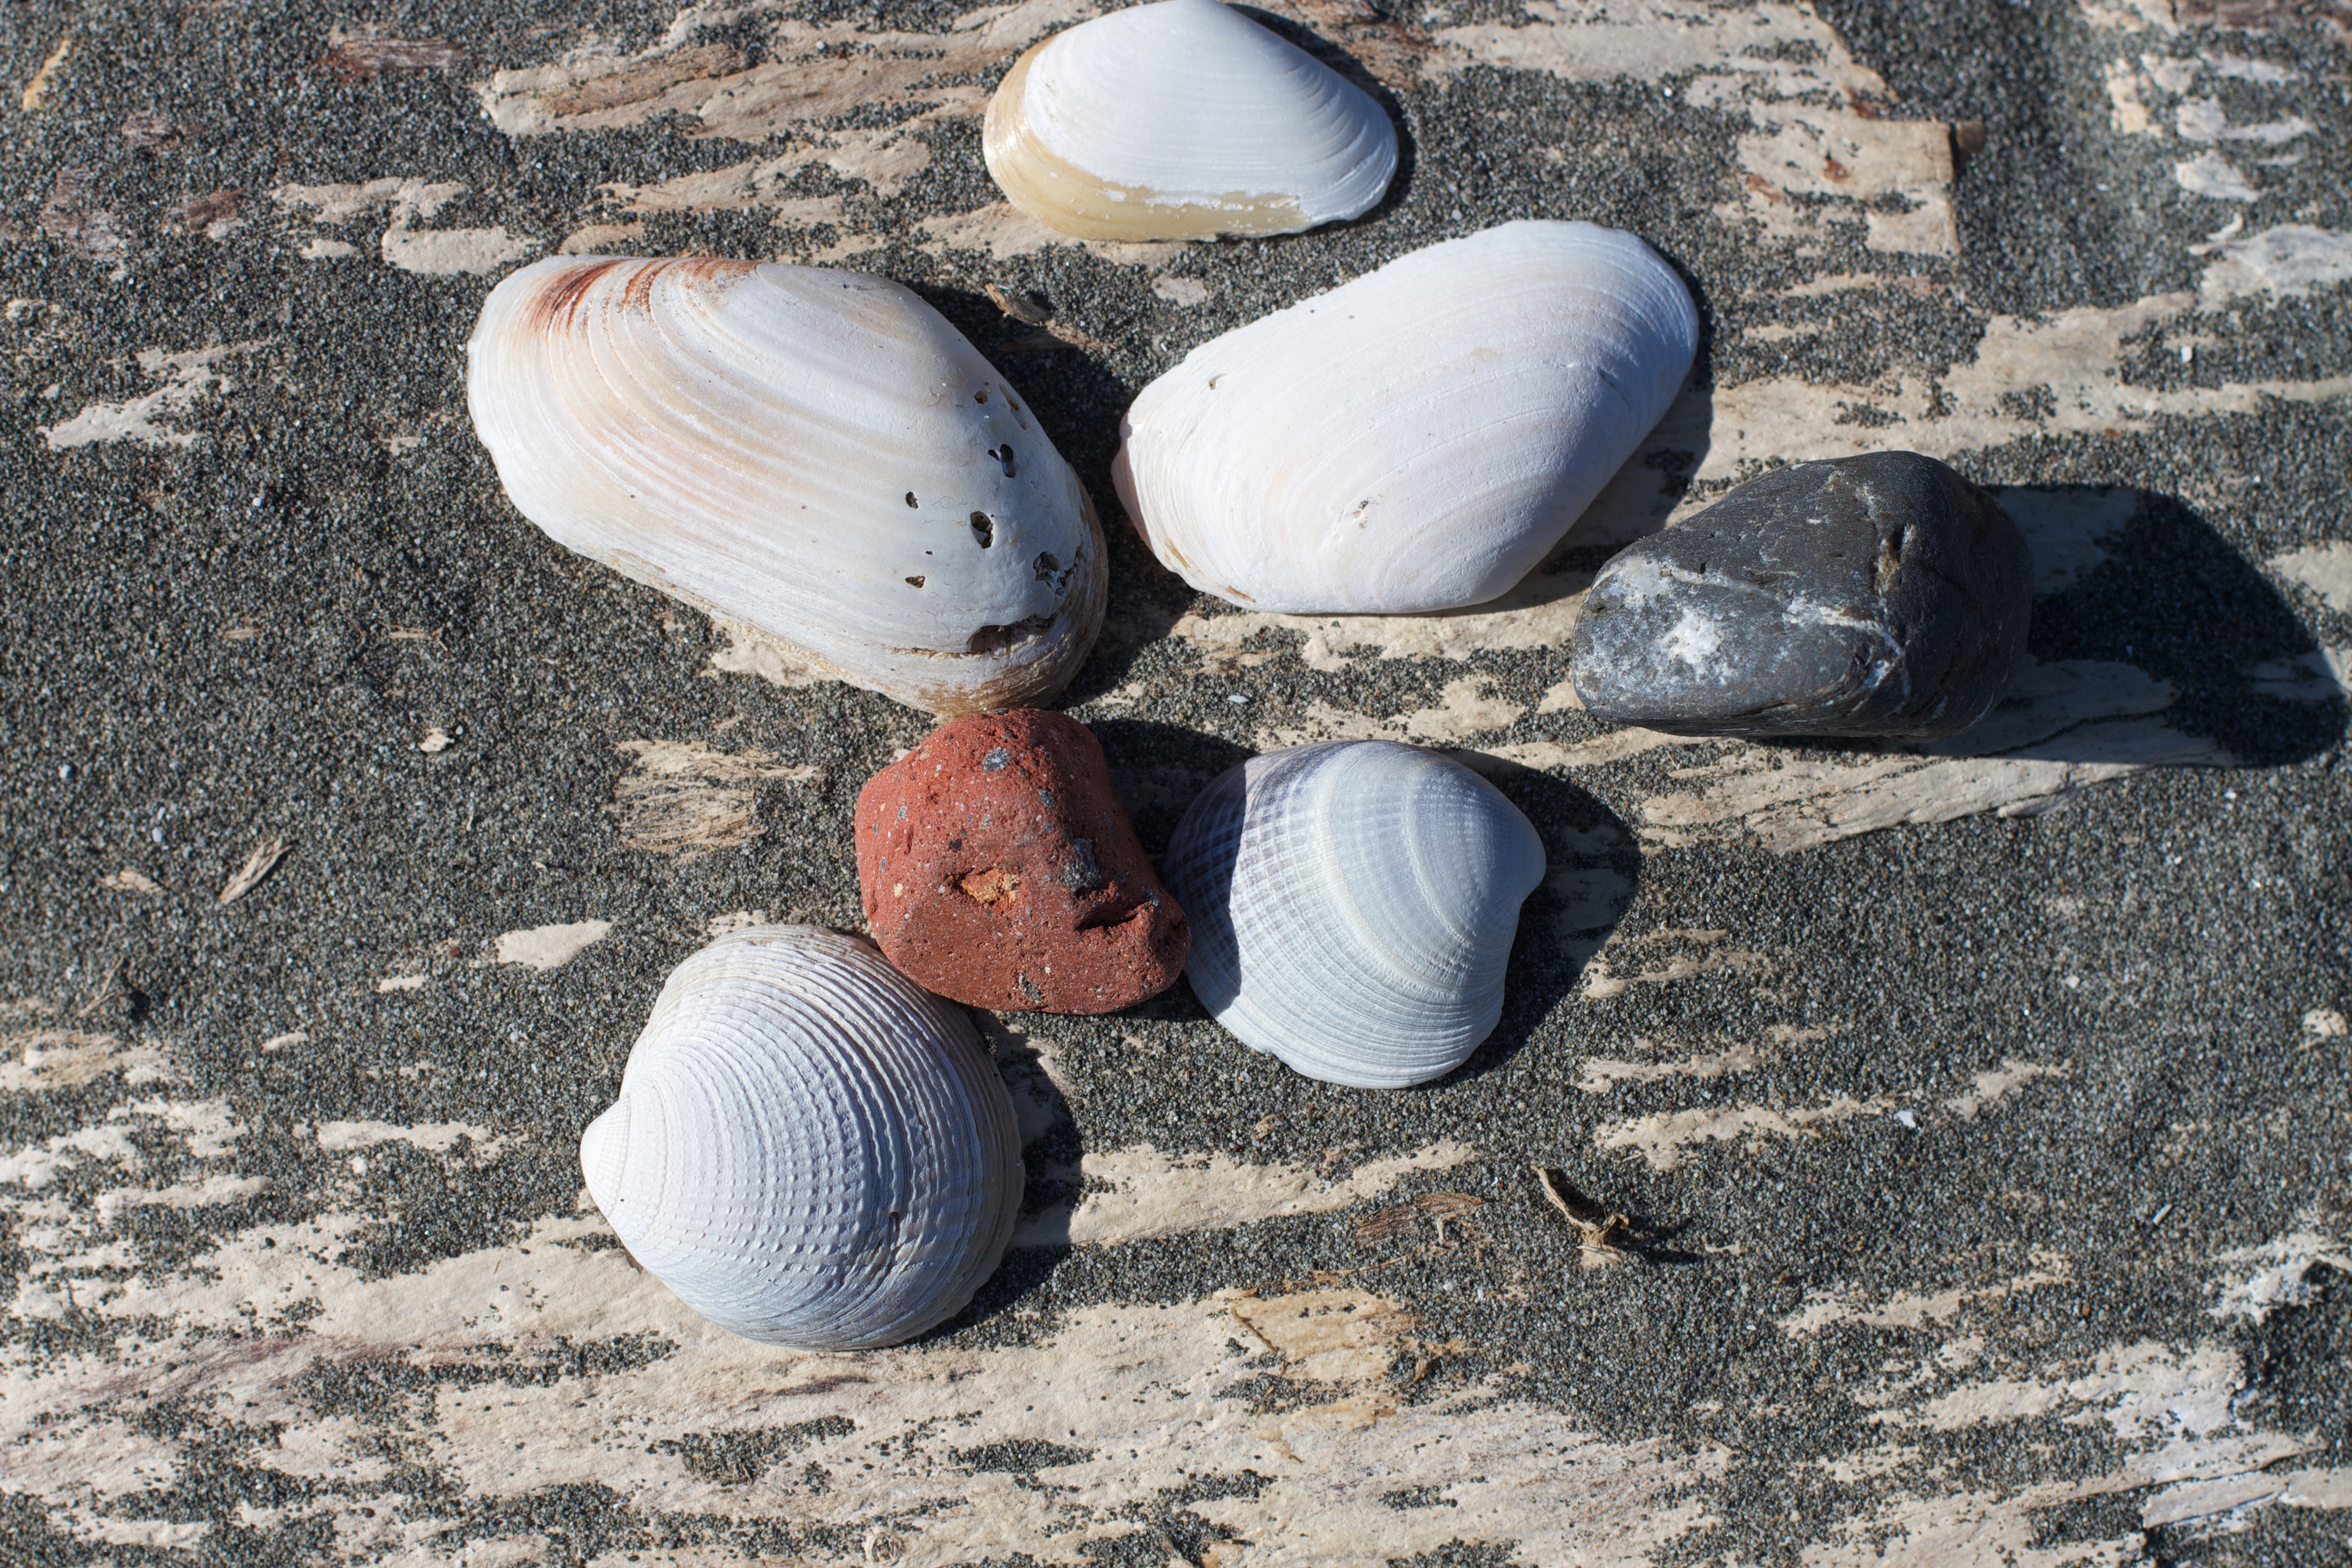
sand, rock, wood, material, seashell